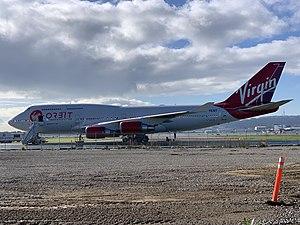
LauncherOne est un lanceur léger développé par la société américaine Virgin Orbit, filiale de Virgin Group, pouvant placer en orbite basse une charge utile d'environ 500 kg. Le lanceur est conçu pour être largué à haute altitude par un avion gros porteur Boeing 747-400. Il comporte deux étages dont la propulsion est assurée par des moteurs-fusée à ergols liquides. Le développement du lanceur entamé en 2012 a débouché sur un premier vol d'essai le 25 mai 2020 qui est un échec.